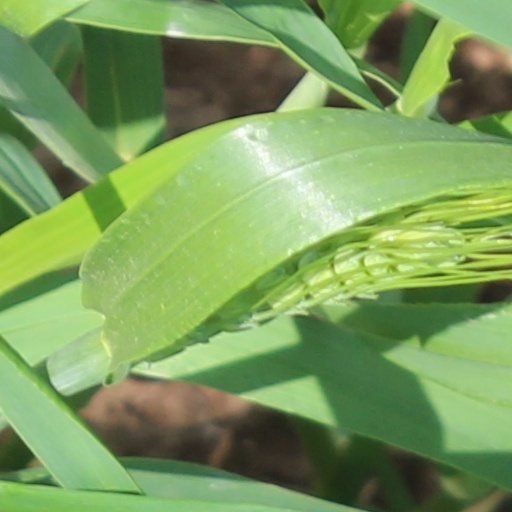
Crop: wheat